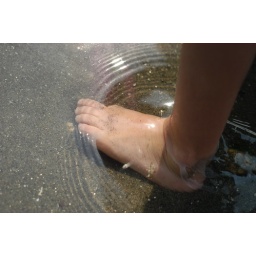
Foot in sand and shallow water on a sunny day.